Kalle Svensson

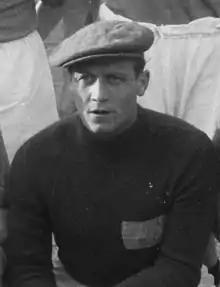
Kalle Svensson in 1952

Karl-Oskar Svensson (11 November 1925 – 15 July 2000), often nicknamed Rio-Kalle, was a Swedish football goalkeeper from Helsingborg. He played on elite level for Helsingborgs IF during his whole career, debuting in Allsvenskan only 18 years old on 4 June 1944. He stood between the posts in 349 Allsvenskan matches, from his debut to the spring of 1959, after which he quit playing on elite level.